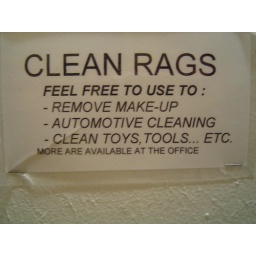
This sign was taped on the wall in the bathroom of our hotel.